List of NHL rivalries

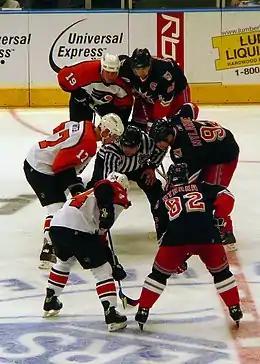

The Devils–Rangers rivalry exists between two teams in the New York metropolitan area. The two teams are called "cross-river rivals." This is because Madison Square Garden in Midtown Manhattan, where the Rangers play, is less than ten miles and across the Hudson River from the Prudential Center in downtown Newark (and previously, the Meadowlands Arena in East Rutherford), the home arena of the Devils. Travel between both arenas is easily accomplished by road (usually through the Lincoln Tunnel), rapid transit (on the Port Authority Trans-Hudson (PATH) train) and rail (along the Northeast Corridor). The teams have met seven times in the playoffs, with the Rangers winning four times.